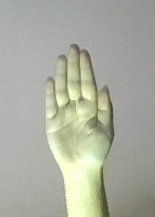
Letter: seen